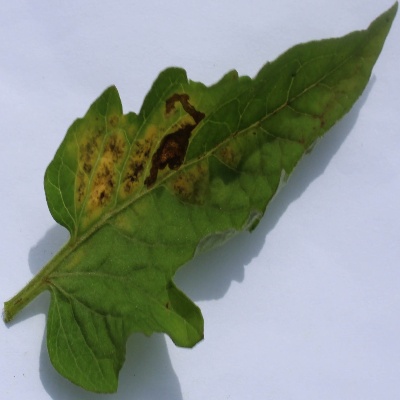
Crop: Tomato
Condition: septoria leaf spot